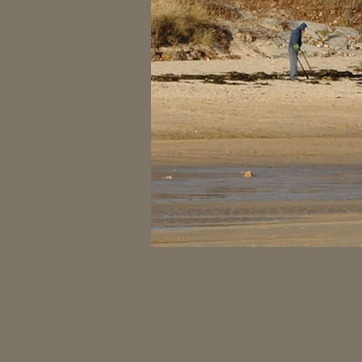
Material: water